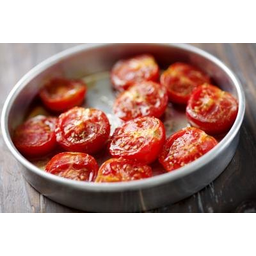
Label: metal